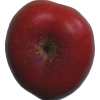
Label: nectarine_flat